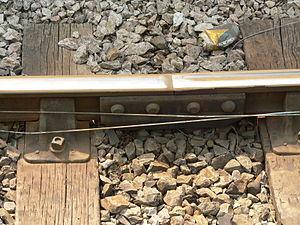
Une éclisse de chemin de fer est une pièce métallique servant à raccorder deux rails consécutifs d'une voie ferrée. Les éclisses sont apposées par paire, à l'aide de boulons ou de « cés » de serrage.
Il existe plusieurs systèmes permettant la fixation du rail sur les traverses.